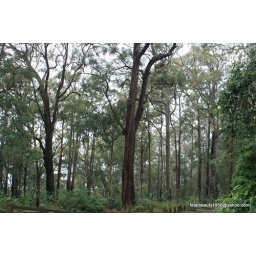
forest trees in the rain